Lisa Bielawa

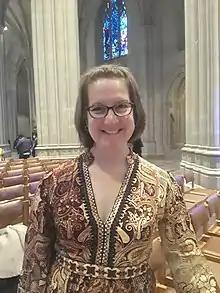
Bielawa after the premiere of her "Voters' Litany" at the Washington National Cathedral, March 2022

Lisa Carol Bielawa (born September 30, 1968) is a composer and vocalist. She is a 2009 Rome Prize winner in Musical Composition and spent a year composing as a Fellow at the American Academy in Rome.